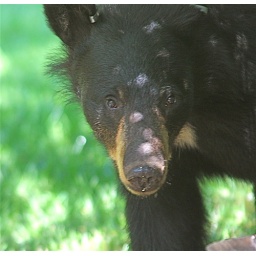
Black bear in my yard. I was standing in the yard behind a fence. The bear was pretty unconcerned about my being there.